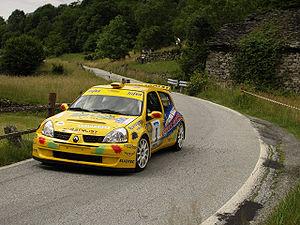
Renault Sport est la branche sportive de la marque automobile française Renault. Elle a été fondée en 1976 sous la direction de Gérard Larrousse. Renault-Sport est créé à la suite de la fusion des activités sportives d'Alpine et de Gordini, ces deux branches appartenant à Renault. L'activité a été localisée au départ à Boulogne-Billancourt, Dieppe et Viry-Châtillon.